David Yezzi

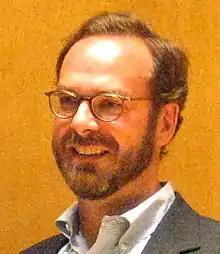
David Yezzi

David Dalton Yezzi (born 1966) is an American poet, editor, actor, and professor. He currently teaches poetry in the Writing Seminars at Johns Hopkins University.